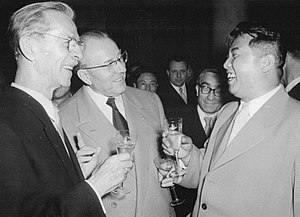
Kim Il-sung / Leder af Nordkorea
Kim Il-Sung (th) skåler med den østtyske nobelprismodtager Otto Nagel t.v. og DDR's ministerpræsident Otto Grotewohl (i midten), 1956.
Kim Il-sung var Nordkoreas øverste statsleder fra da han grundlagde landet i 1948 til sin død, hvor han blev efterfulgt af sønnen Kim Jong-il. Kim Il-sung var premierminister fra 1948 til 1972 og præsident fra 1972 til sin død. Han var også generalsekretær for Koreas Arbejderparti, hvor han herskede enevældigt. Som leder af Nordkorea endte han med at skifte fra marxisme-leninisme til den selvopfundne juche-ideologi, og han skabte en personkult omkring sin egen person, hvor han blev fremstillet som en landsfader. Nordkorea omtaler ham officielt som "Den store Leder", og han betegnes i landets forfatning som "Præsident til evig tid". Hans fødsels- og dødsdag er helligdage i Nordkorea.